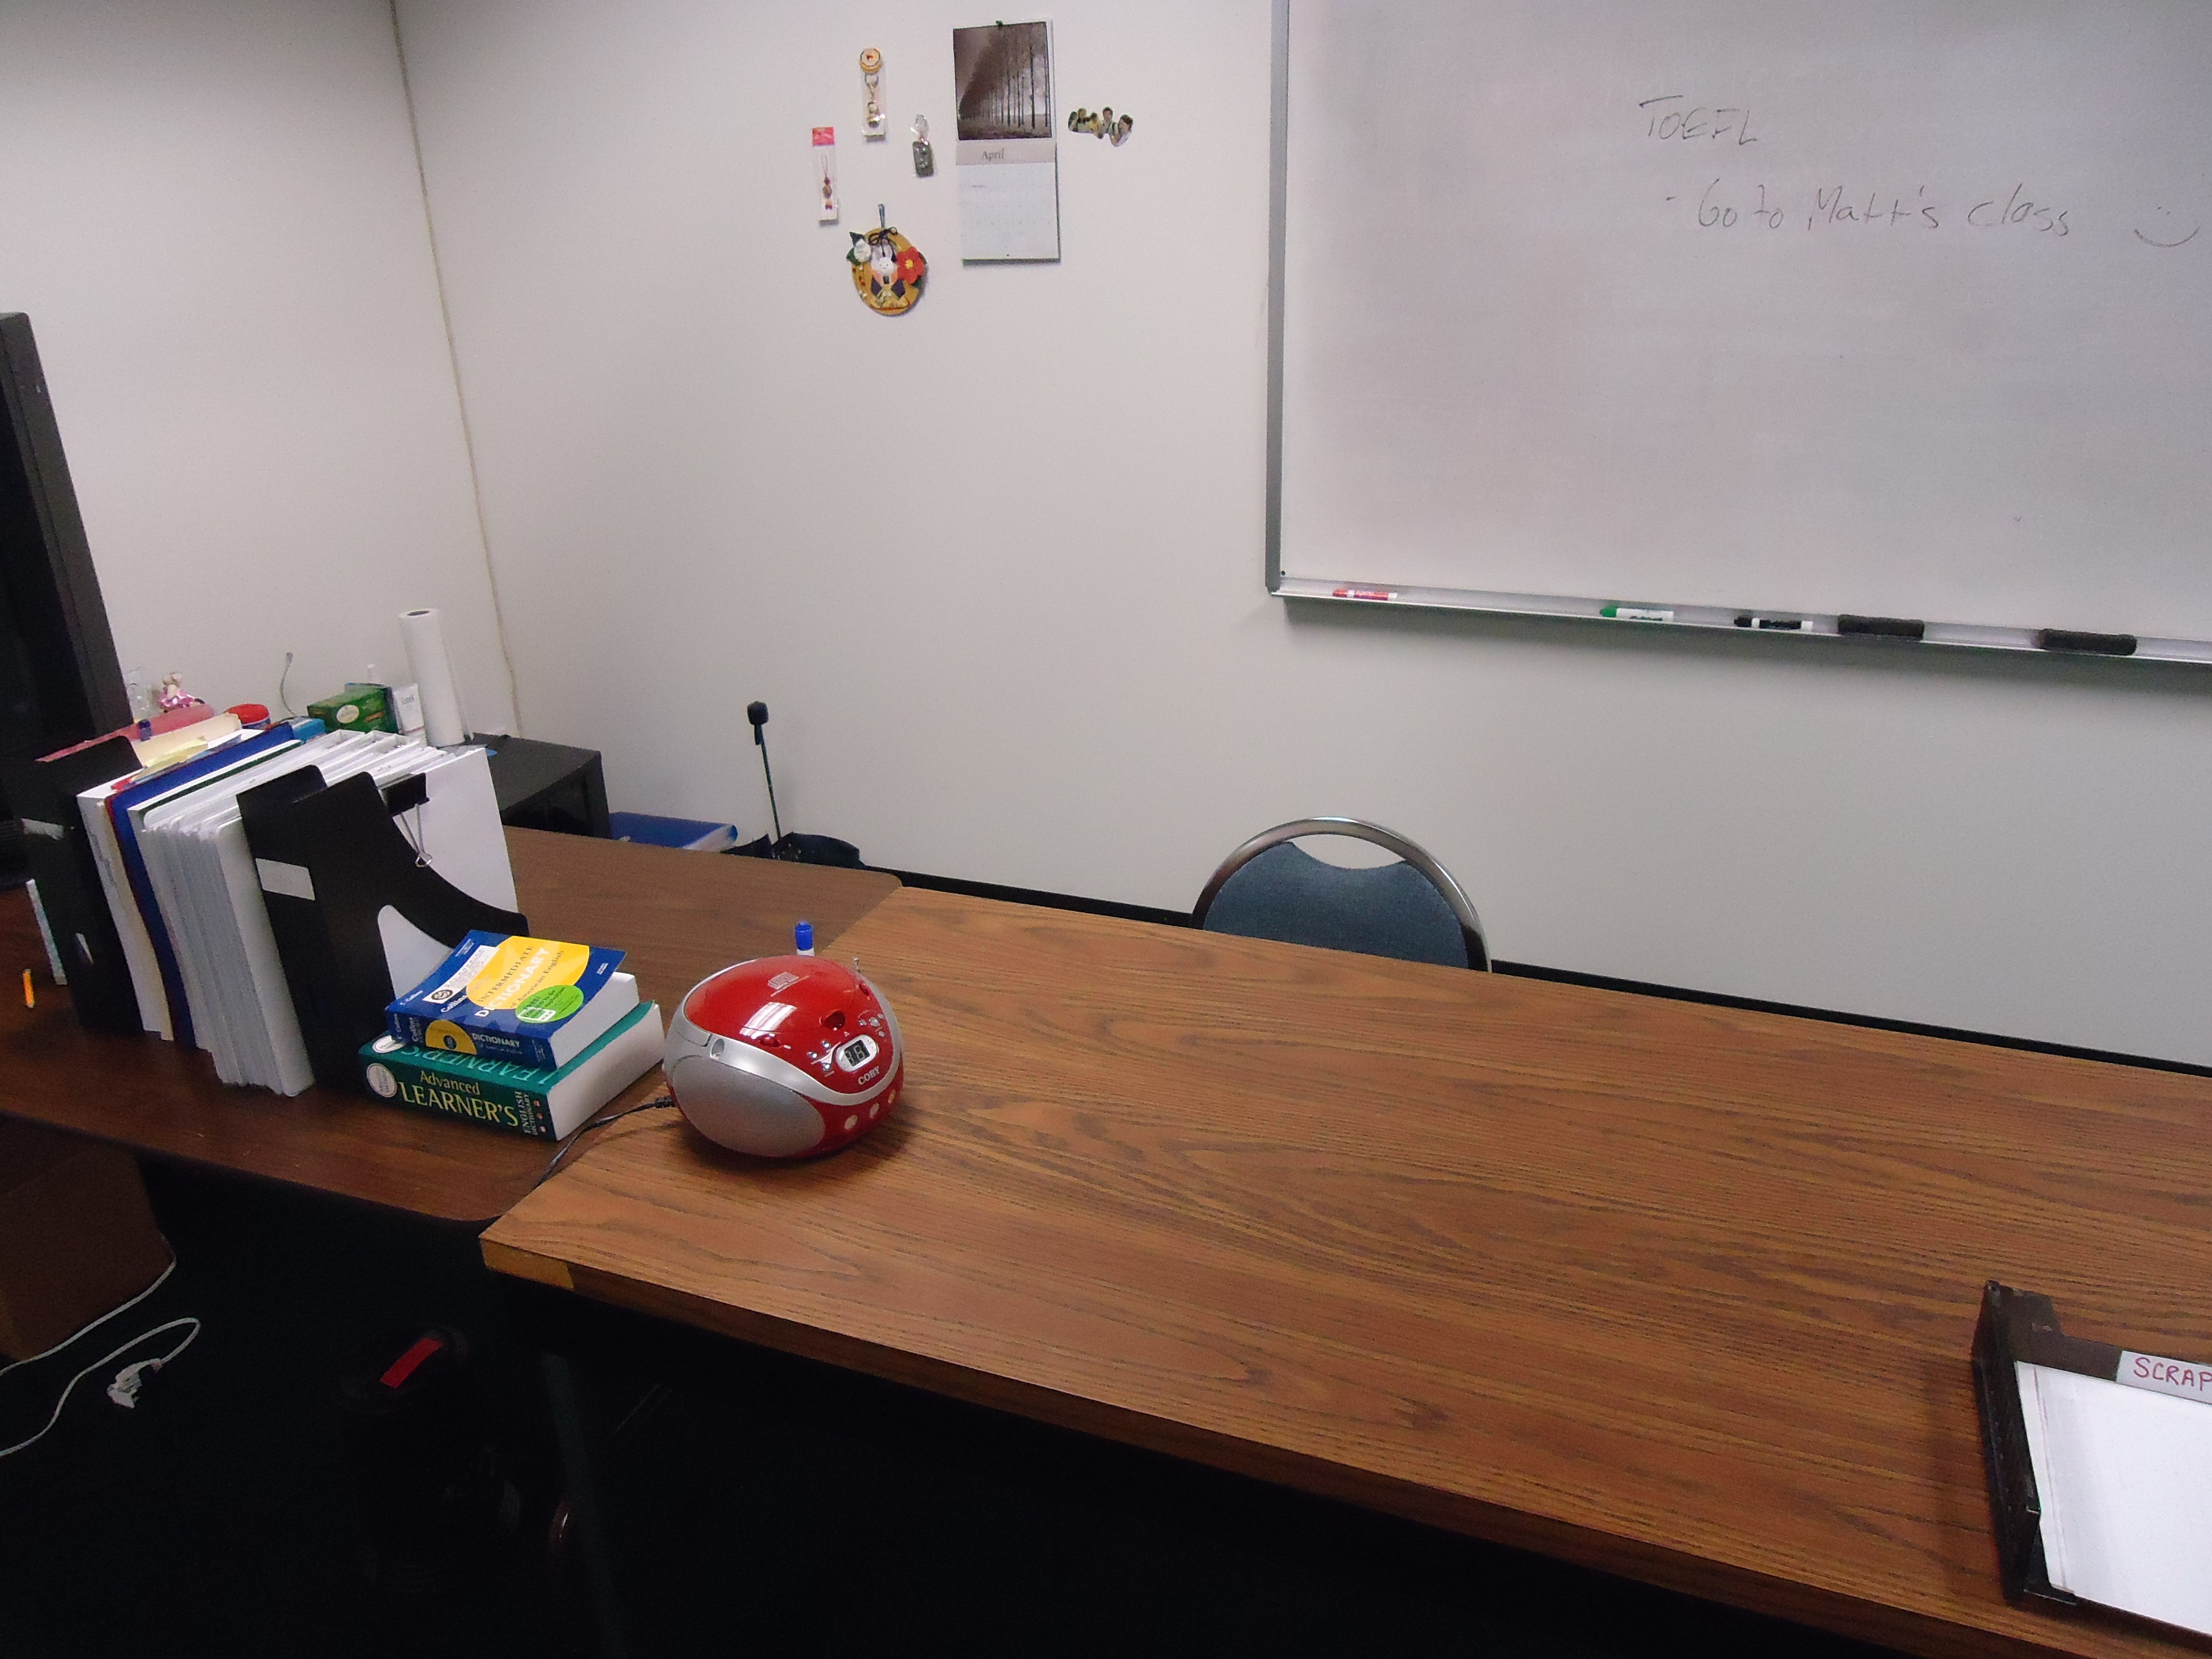
desk, table, chair, interior, office, empty, furniture, room, radio, classroom, interior design, school, whiteboard, nobody